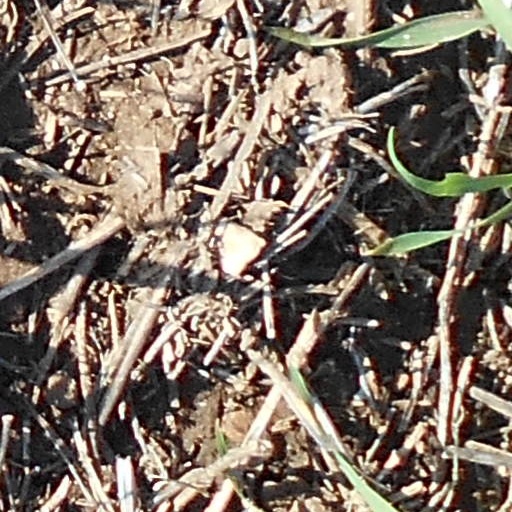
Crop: wheat